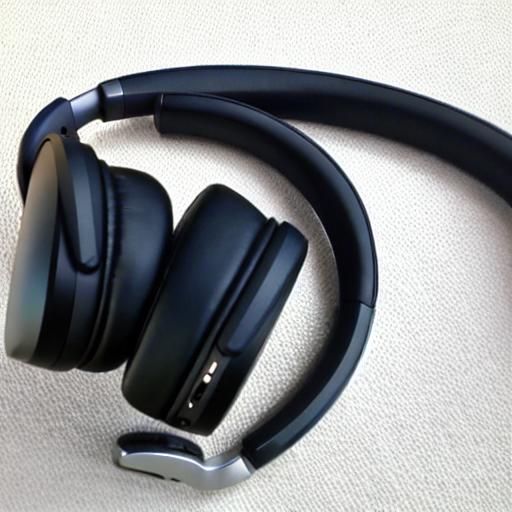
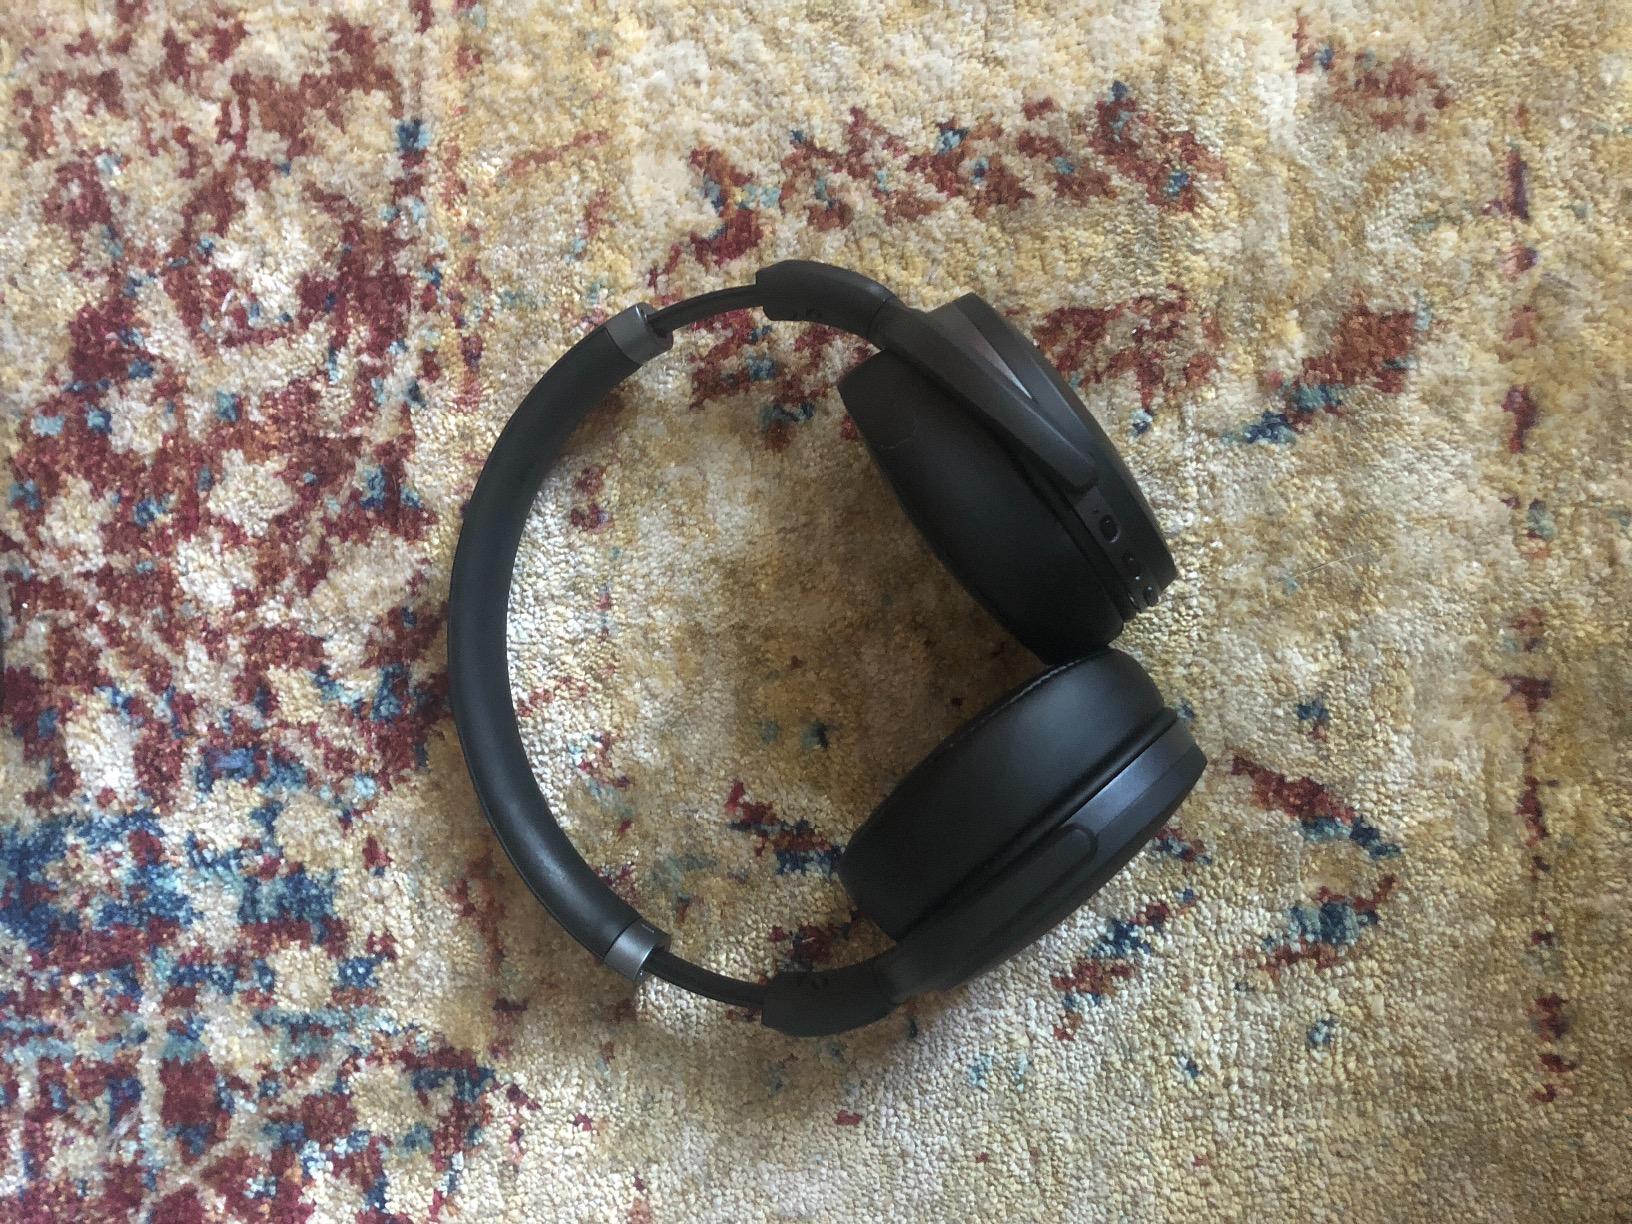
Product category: headphones
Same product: no